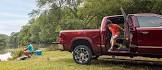
Vehicle type: Cars